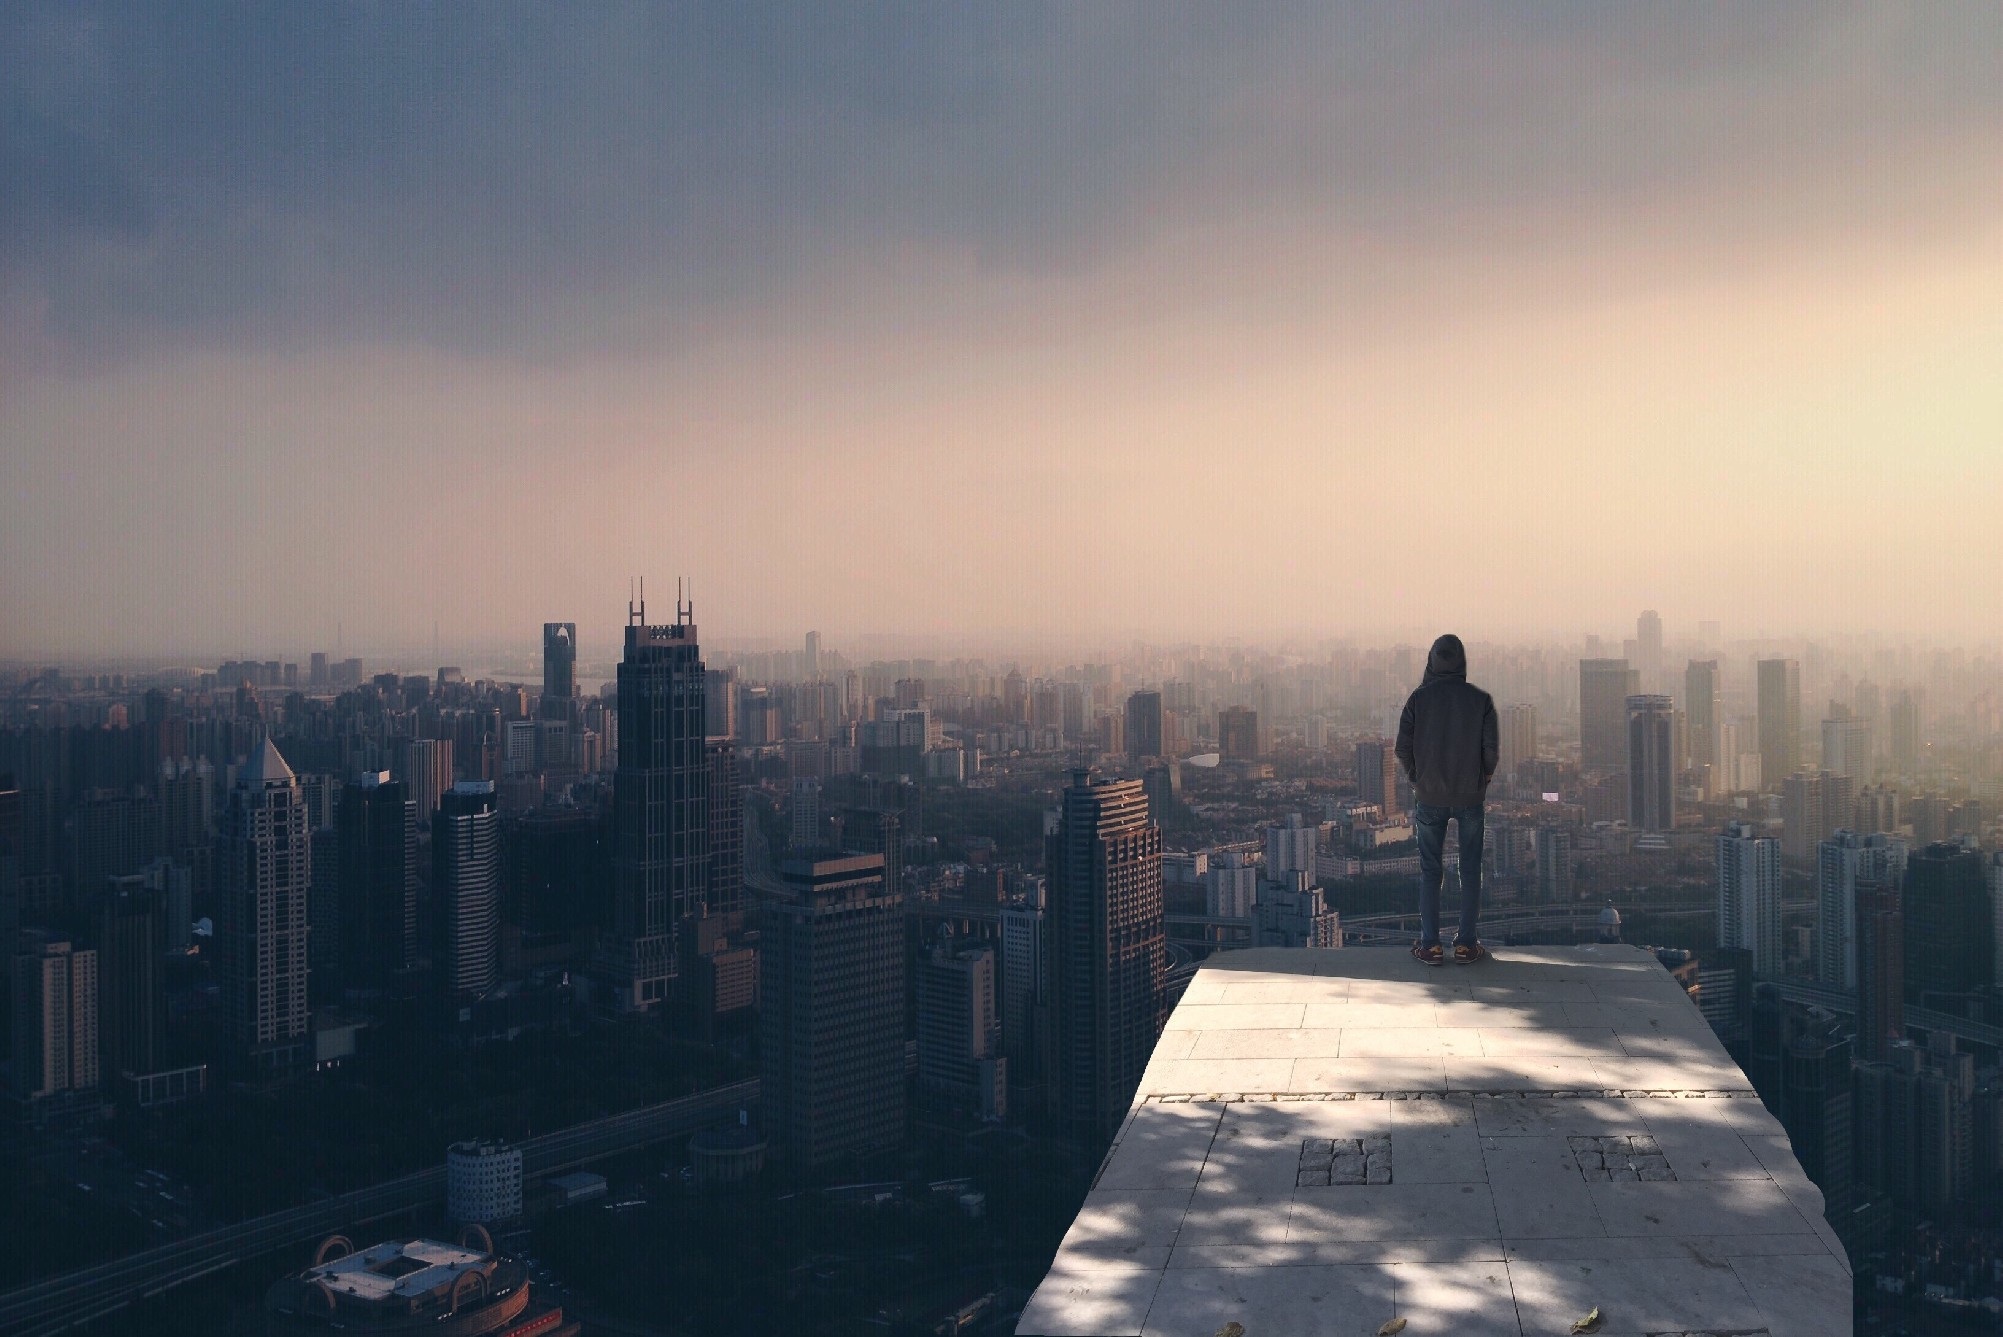
man, horizon, person, cloud, people, sky, sunrise, sunset, mist, skyline, street, sunlight, morning, boy, building, dawn, city, atmosphere, skyscraper, alone, cityscape, male, guy, dusk, standing, evening, young, reflection, weather, haze, darkness, lifestyle, modern, caucasian, men, style, handsome, attractive, adult, urban area, atmospheric phenomenon, human settlement, atmosphere of earth, standing man